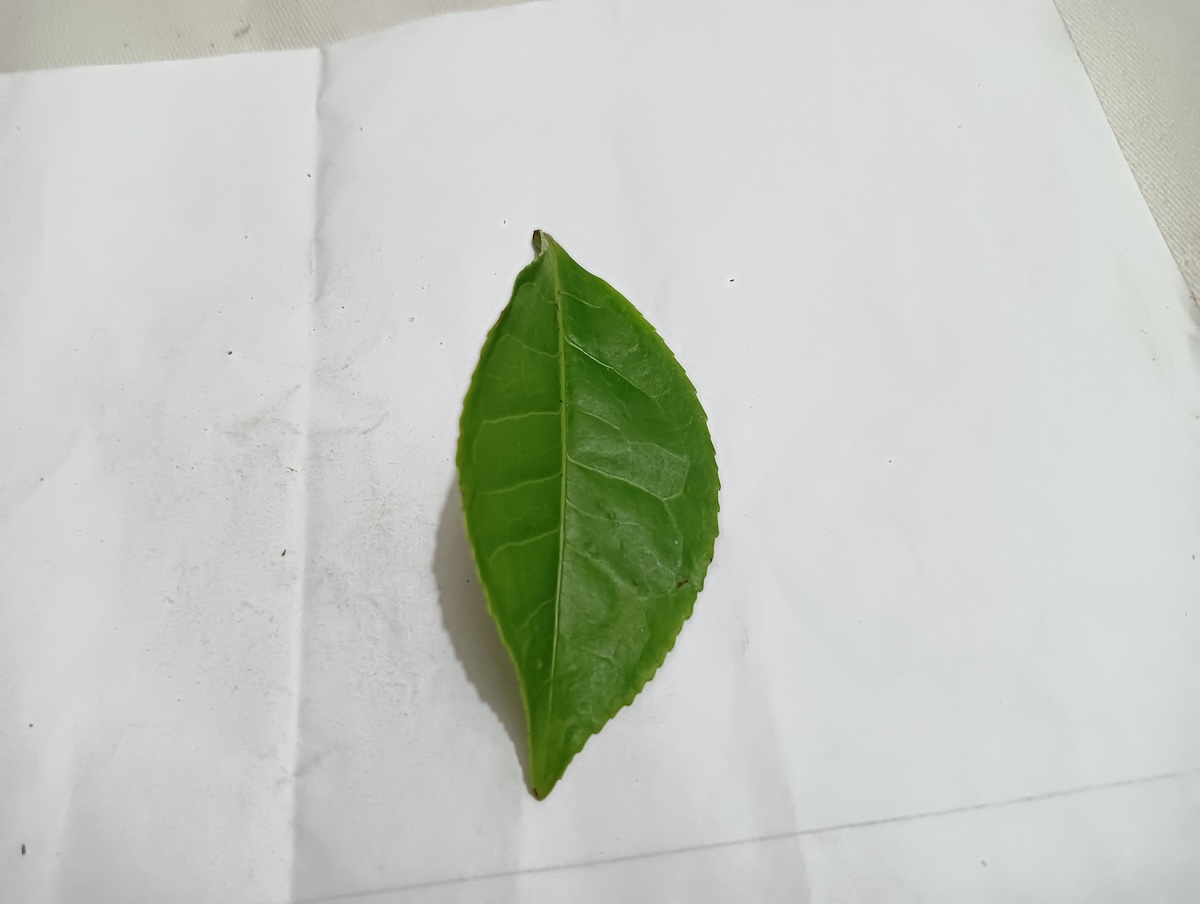
Label: Healthy leaf